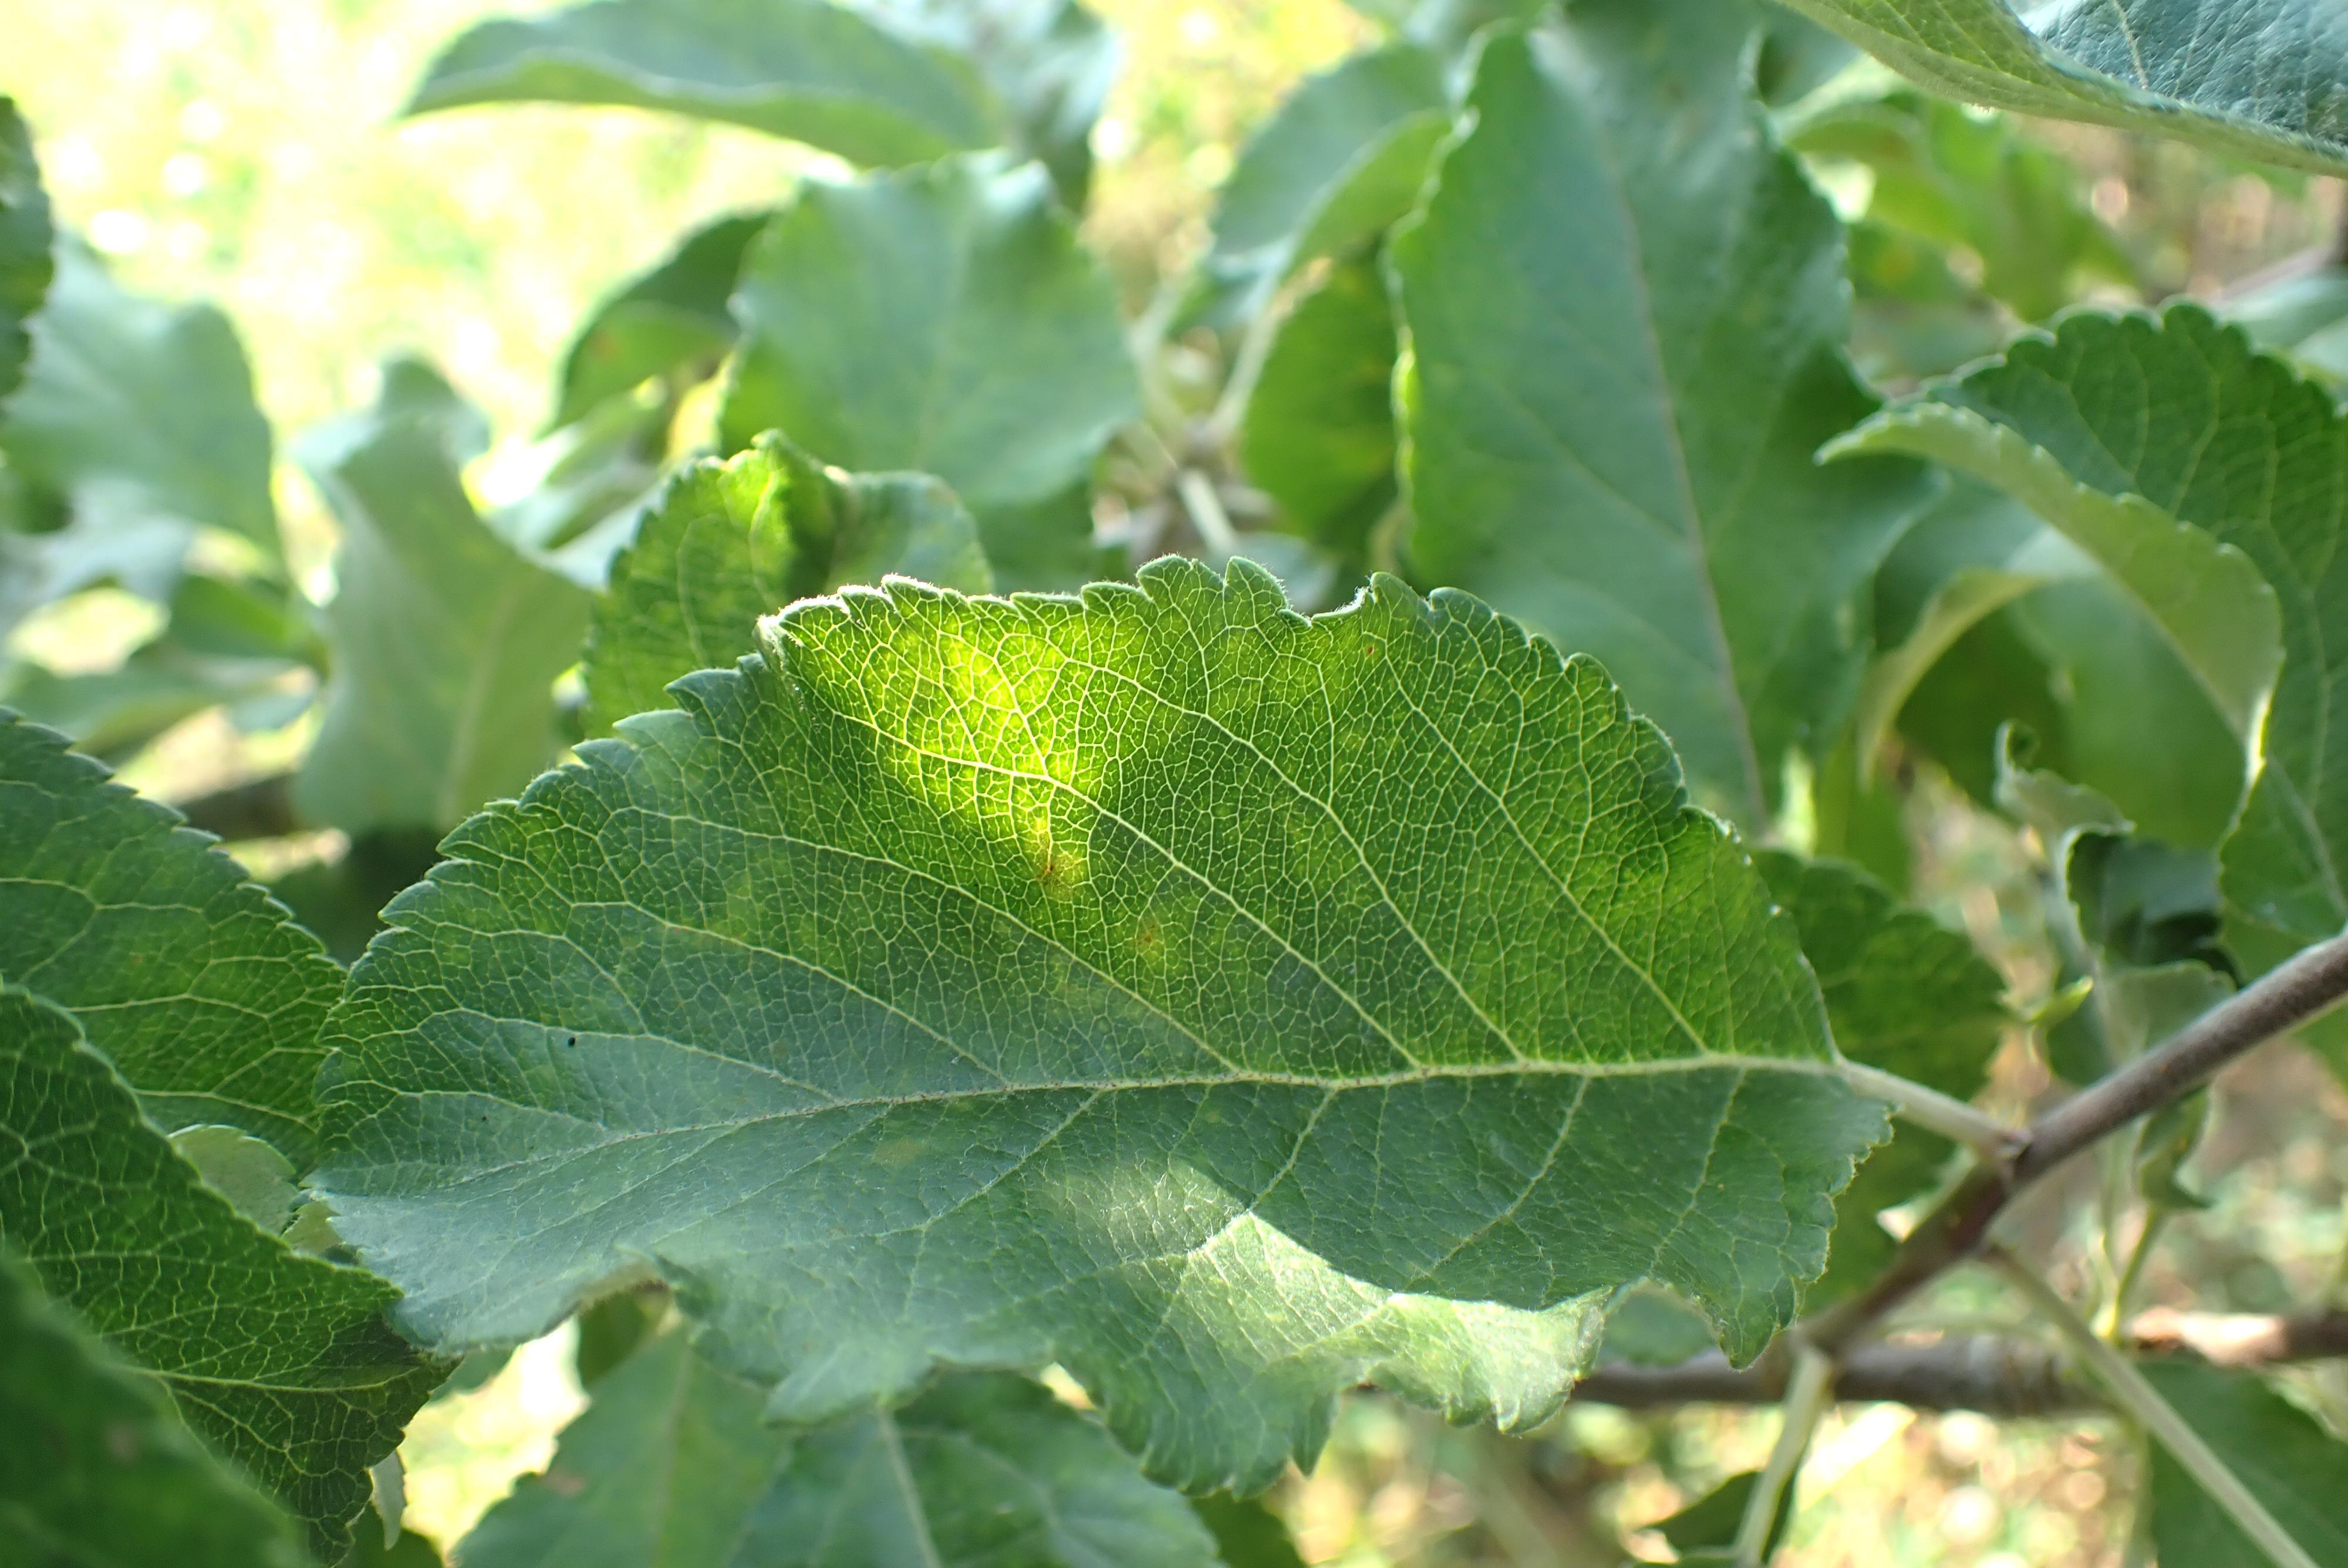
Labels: scab